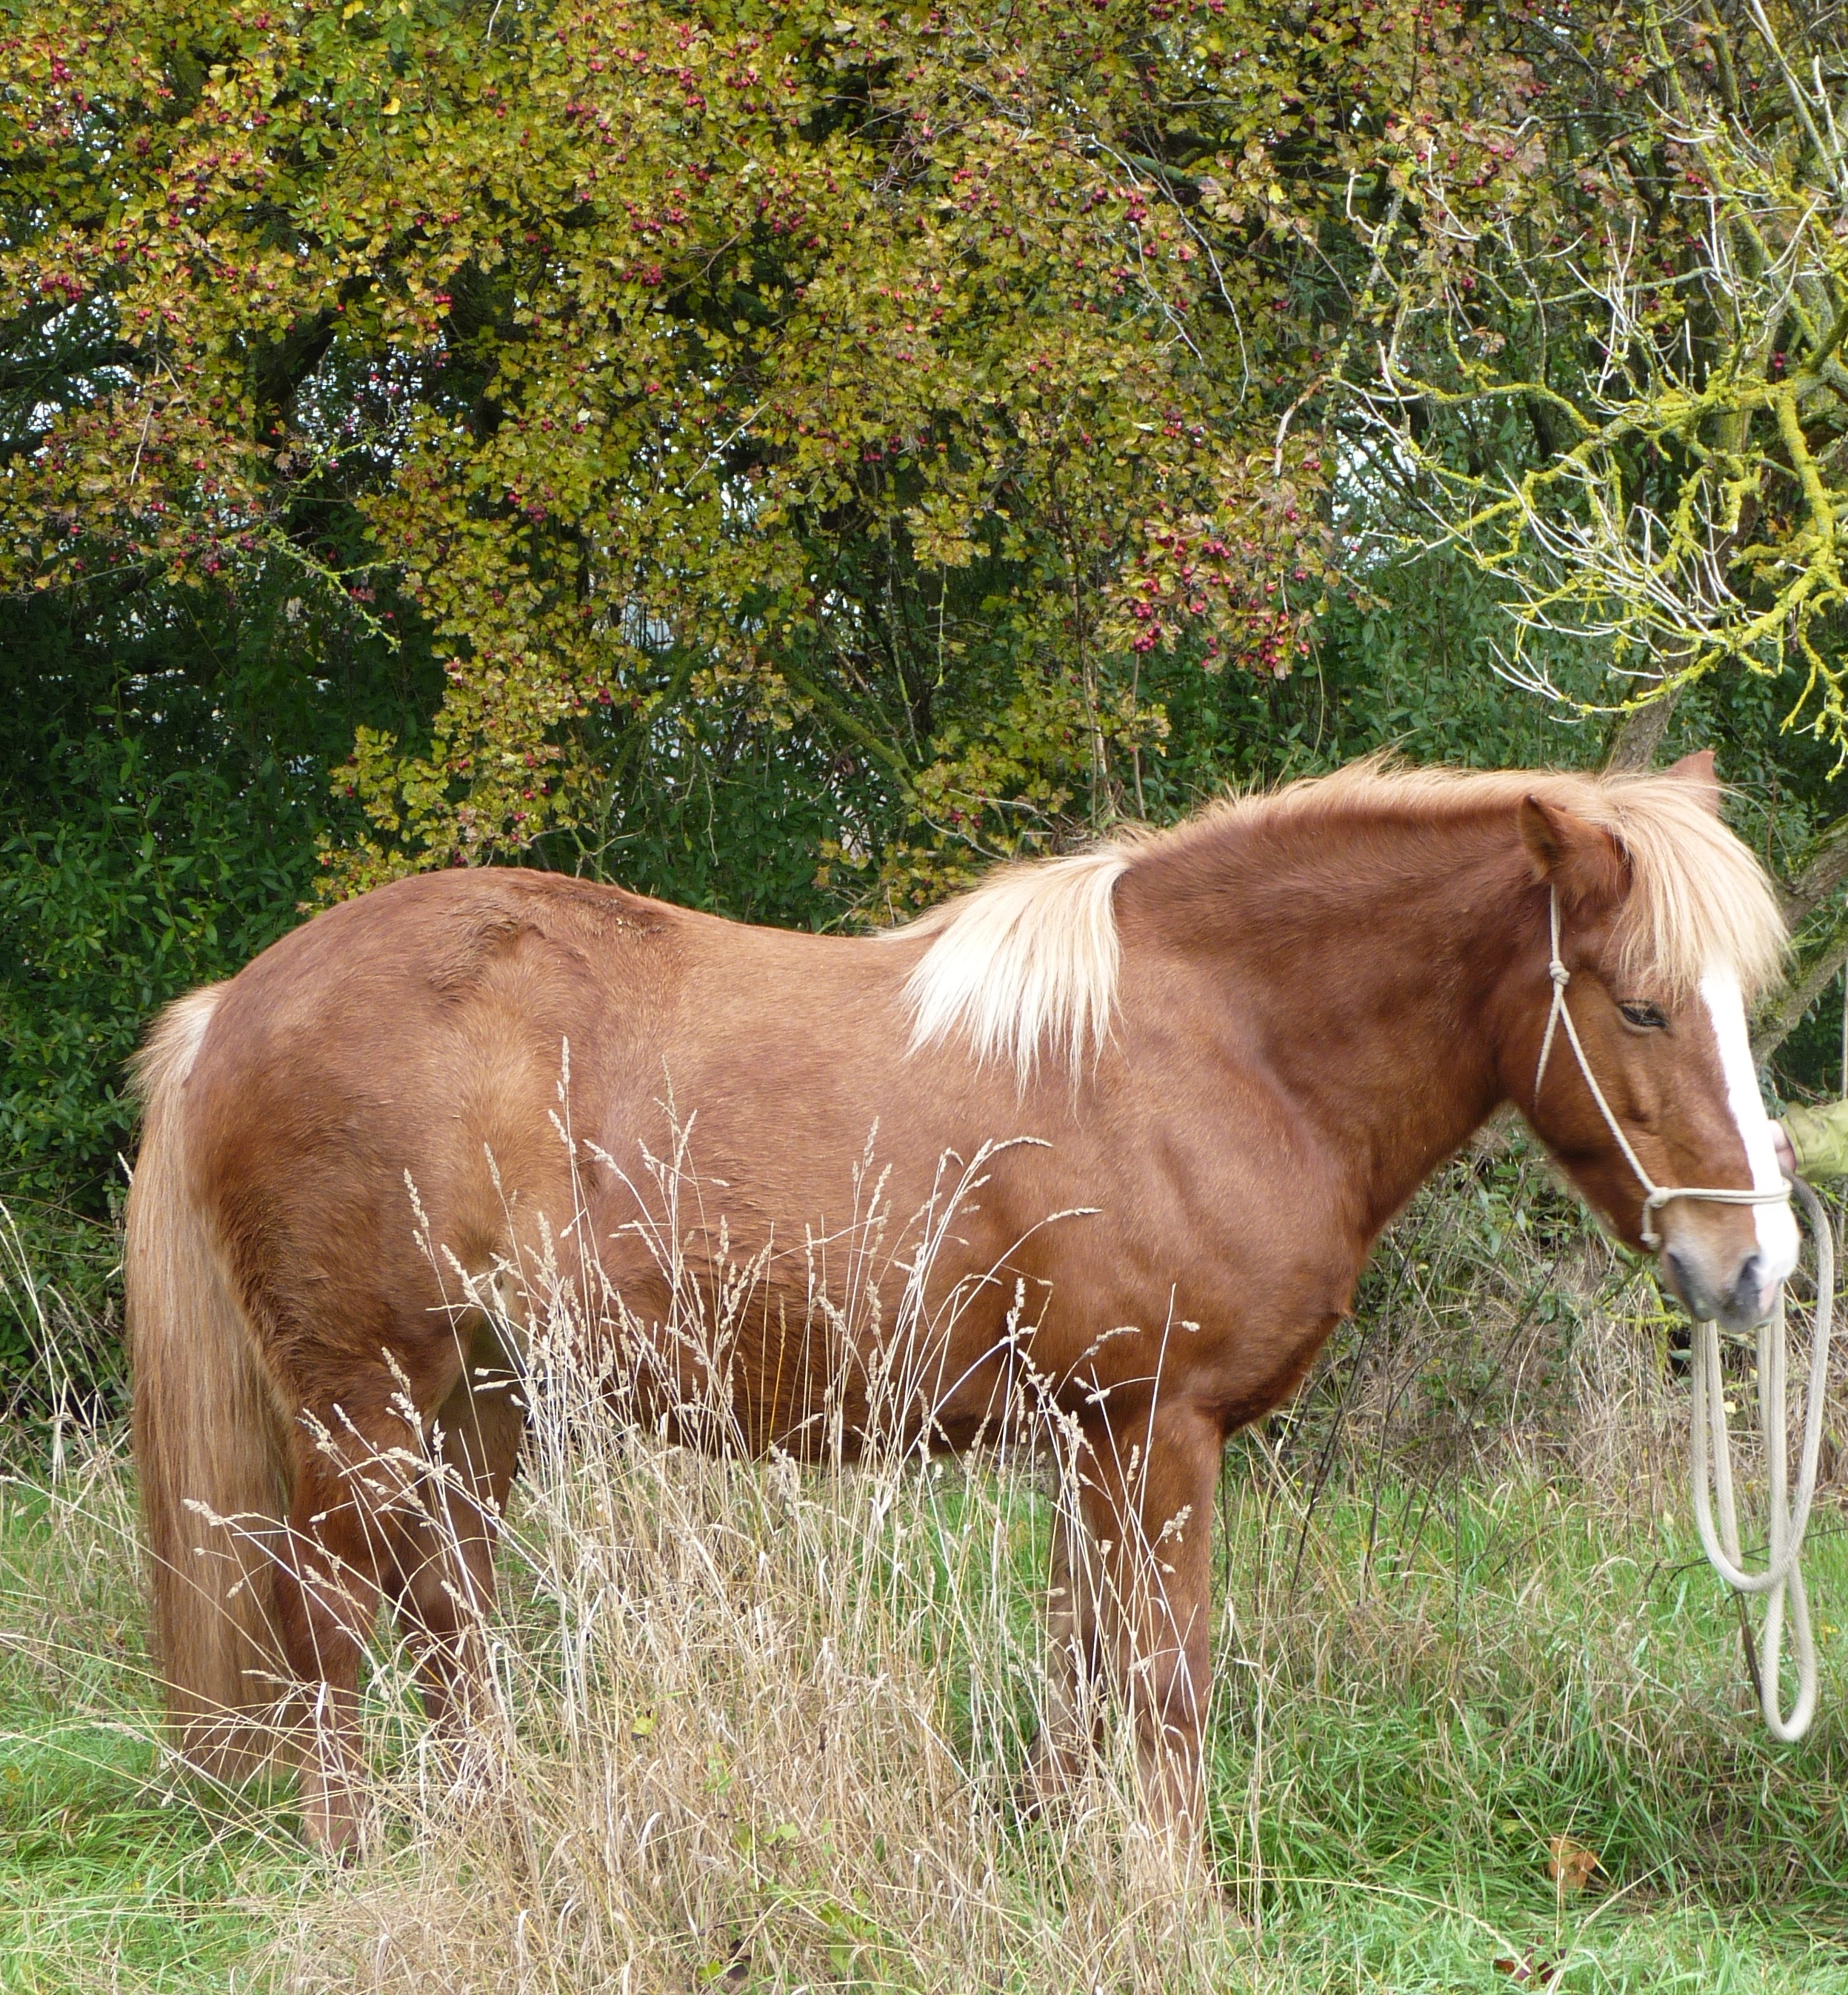
nature, grass, meadow, prairie, animal, pasture, grazing, horse, mammal, stallion, mane, iceland, fauna, pony, vertebrate, mare, foal, wildlife photography, colt, iceland horse, pack animal, iceland pony, icelanders, small horses, horse like mammal, mustang horse